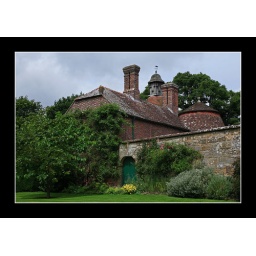
This building now houses the shop at Bateman's, Rudyard Kipling's home in Burwash, East Sussex.